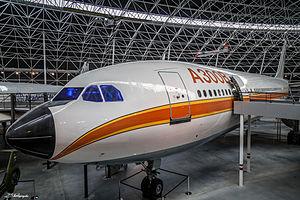
Aeroscopia est un musée aéronautique français implanté à Blagnac, près du site AéroConstellation, et accueille notamment deux exemplaires du Concorde, dont l'ouverture a eu lieu le 14 janvier 2015.